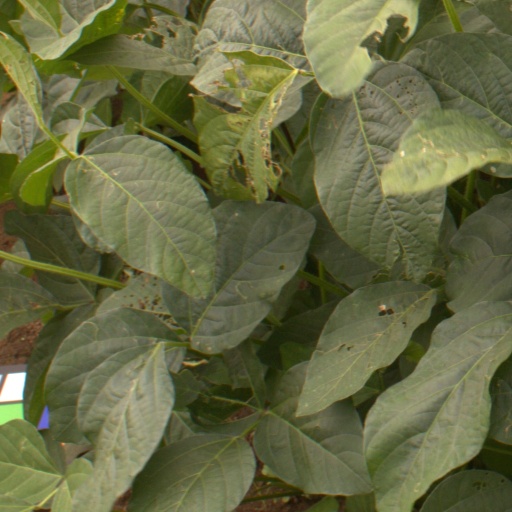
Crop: soybean